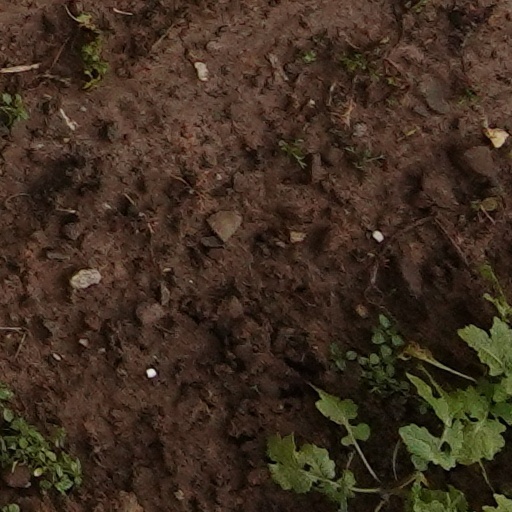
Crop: wheat